Thebe Magugu

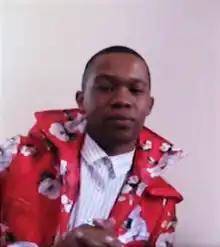
Magugu in 2019

Thebetsile "Thebe" Magugu (born 1 September 1993) is a South African fashion designer. Born in Kimberley and based in Johannesburg, he rose to prominence as the winner of the 2019 LVMH Young Fashion Designer Prize, and a finalist in the 2021 International Woolmark Prize. Magugu has released eleven solo collections under his own namesake label since 2017, as well as several capsules in collaboration with international brands such as Dior, Adidas, and AZ Factory.